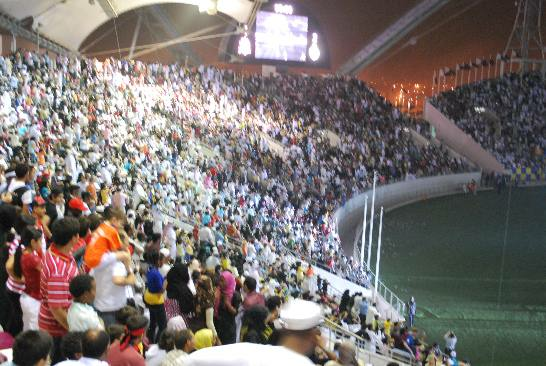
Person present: Yes